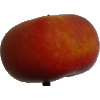
Label: Nectarine Flat 1